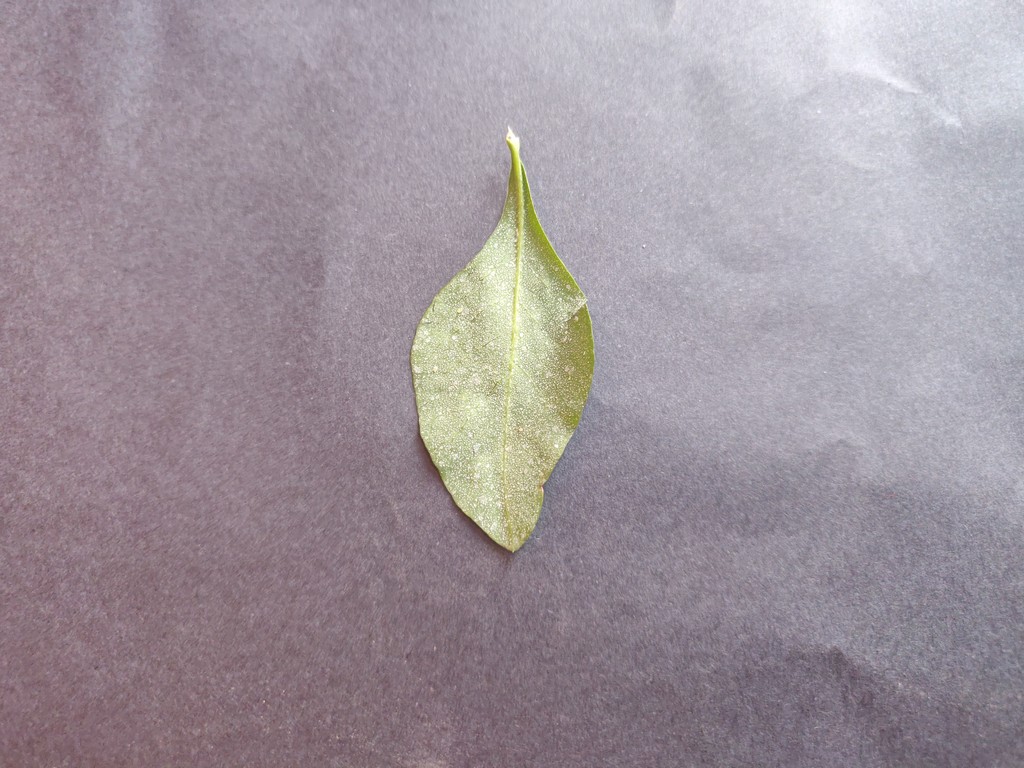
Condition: Unhealthy
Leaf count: single
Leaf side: back